Question: Please indicate a possible affordance area of the surfboard that can be used for carrying
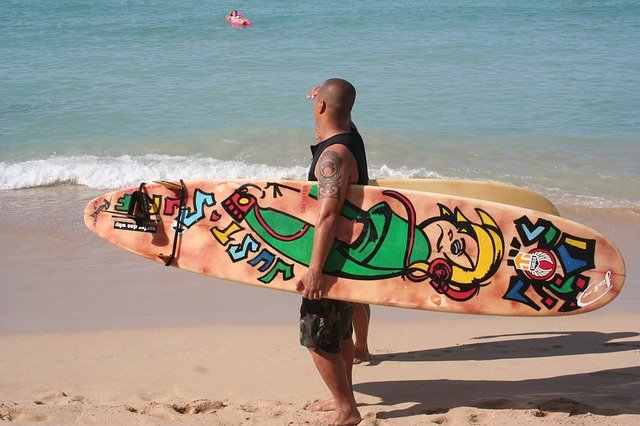
Answer: [85.5, 179, 620.5, 314]